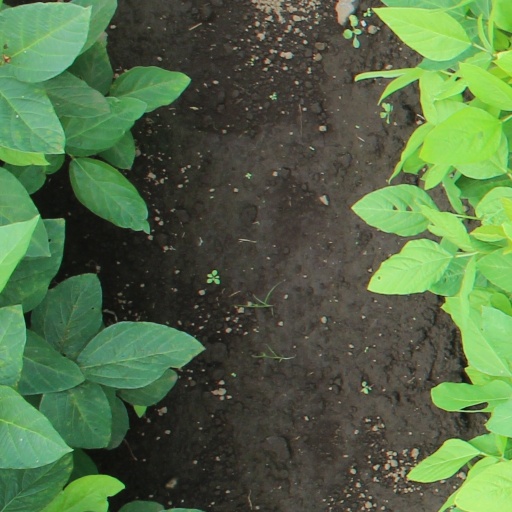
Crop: soybean